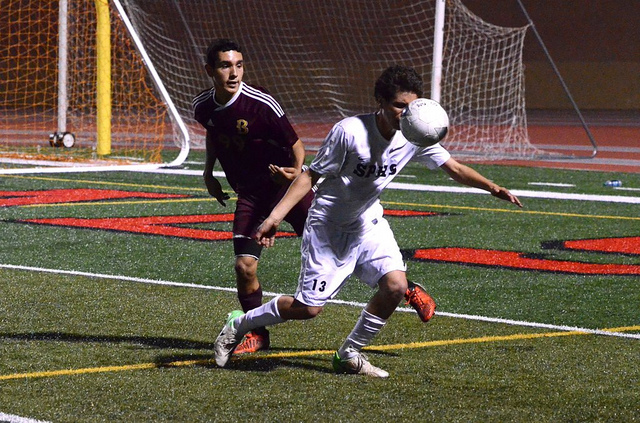
cầu thủ áo đen nhìn quả bóng bay vào mặt cầu thủ áo trắng